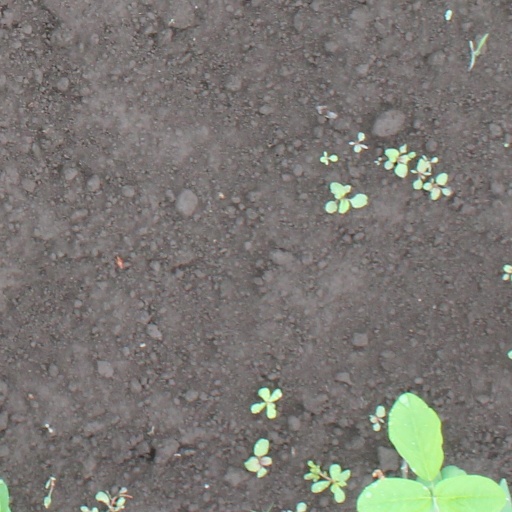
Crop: soybean